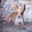
Label: dog